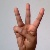
The image shows a hand gesture representing the letter 'W' in Indian Sign Language.